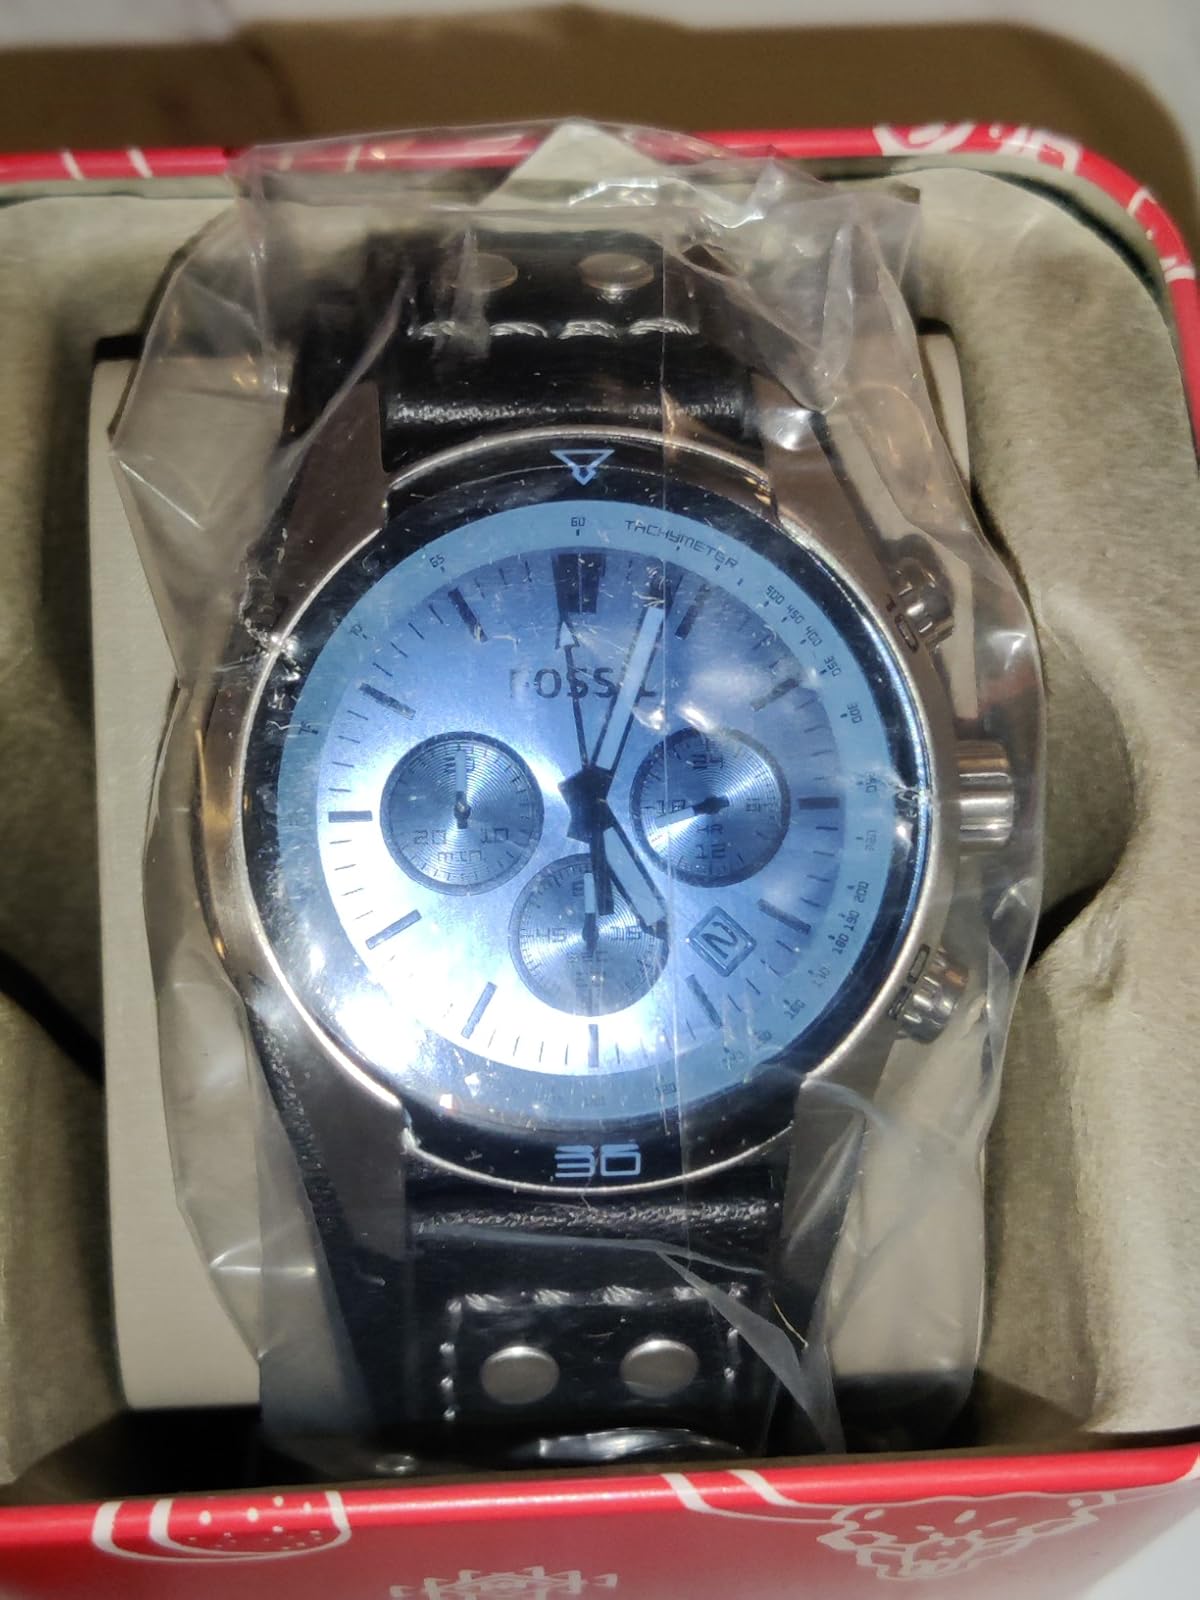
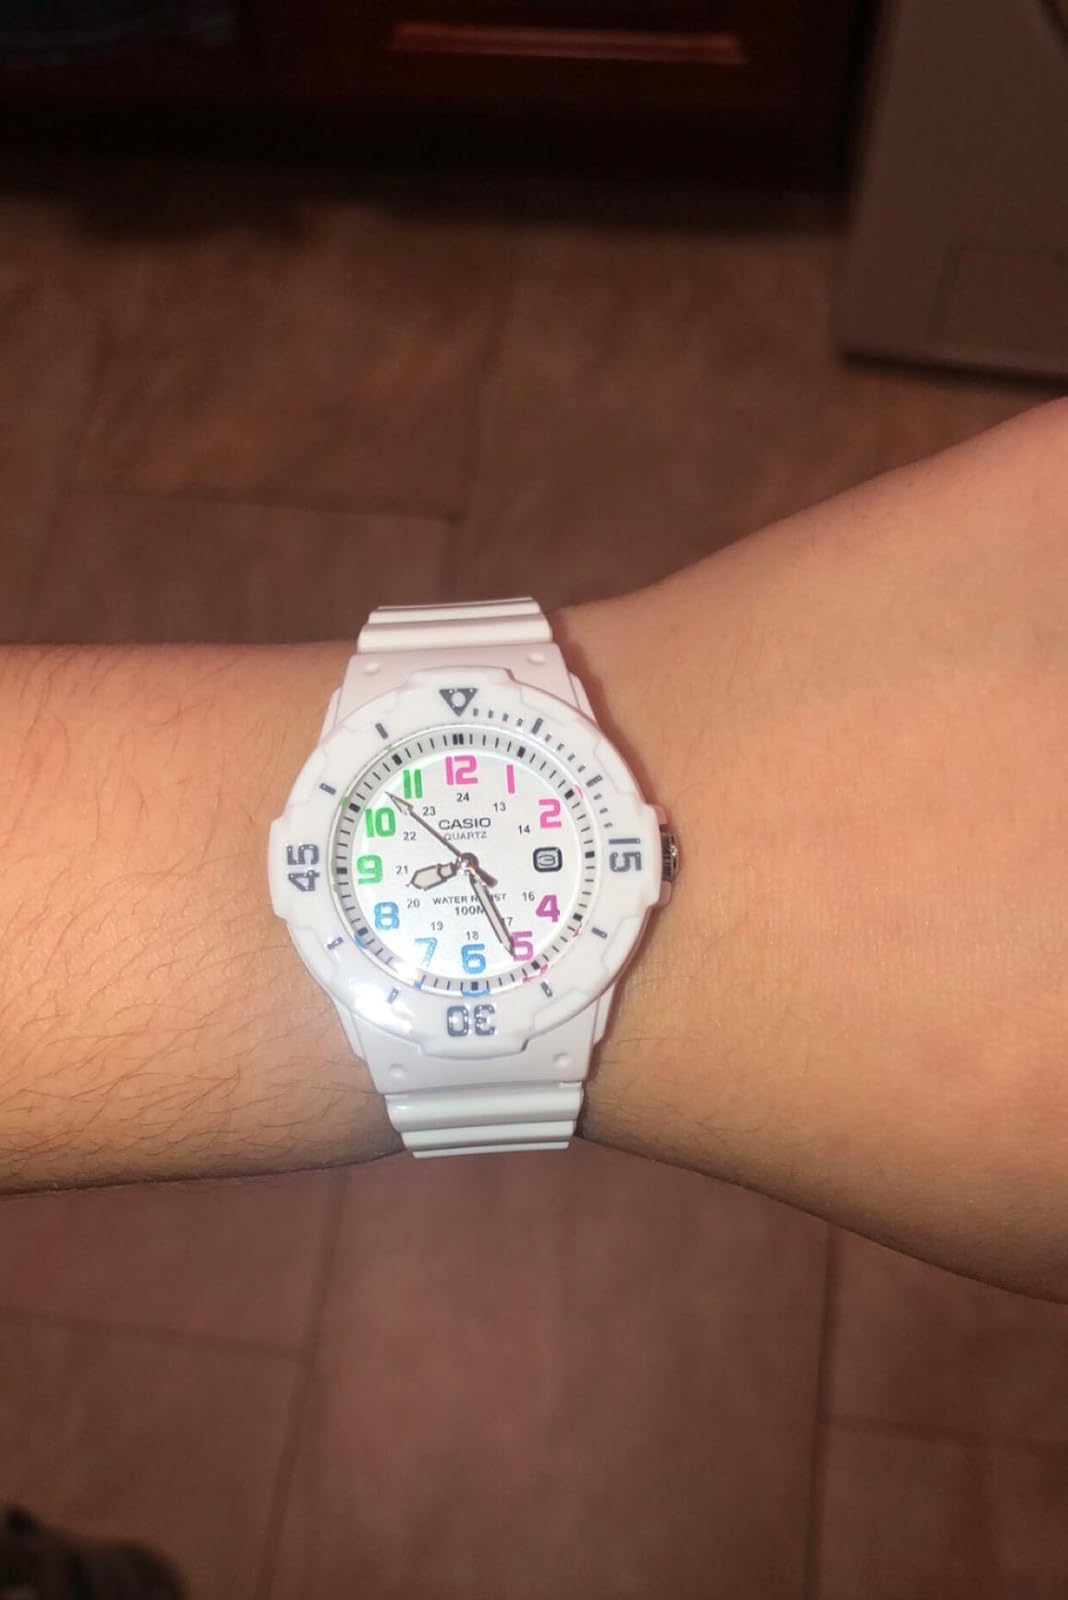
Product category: accessories_watch
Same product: no